Tel Erani

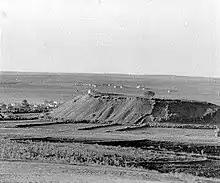
Photo showing Tel Erani and village Iraq al-Manshiyya - 1940

Tel Erani was first documented by Claude Reignier Conder and Herbert Kitchener in their 1872–1877 survey for the Palestine Exploration Fund. They described the contemporary village of Iraq al-Manshiyya and remarked that the site was "evidently ancient and important, and seems possibly to represent the ancient Libnah." The identification of Tel Erani with the biblical city of Libnah was based on the chalk in the hills nearby – the name of the city meaning 'the white' in ancient Hebrew. Remains from the 10th century BCE have been found at the site. The town, then belonging to the kingdom of Judah, was destroyed in 701 BCE, with 15 LMLK jar handles discovered among the debris.